Pavol Demitra Ice Stadium

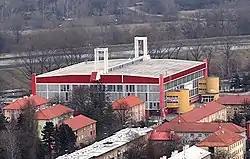

Pavol Demitra Ice Stadium (Slovak: "Zimný Štadión Pavla Demitru") and formerly B.O.F. Arena, is an arena in Trenčín, Slovakia. The stadium is primarily used for ice hockey, and is the home arena of the Slovak Extraliga club, HK Dukla Trenčín. It has a capacity of 6,150 spectators and was built in 1960.